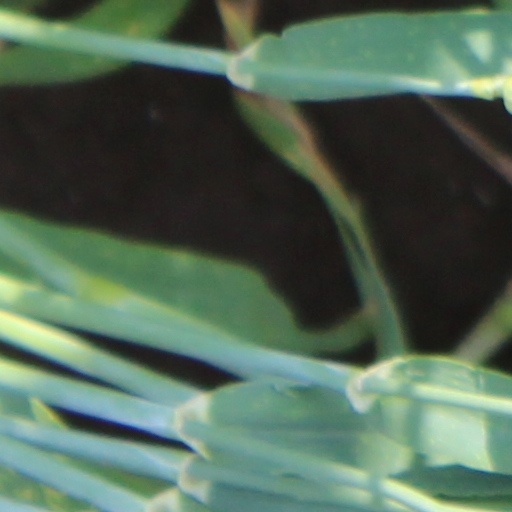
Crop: wheat